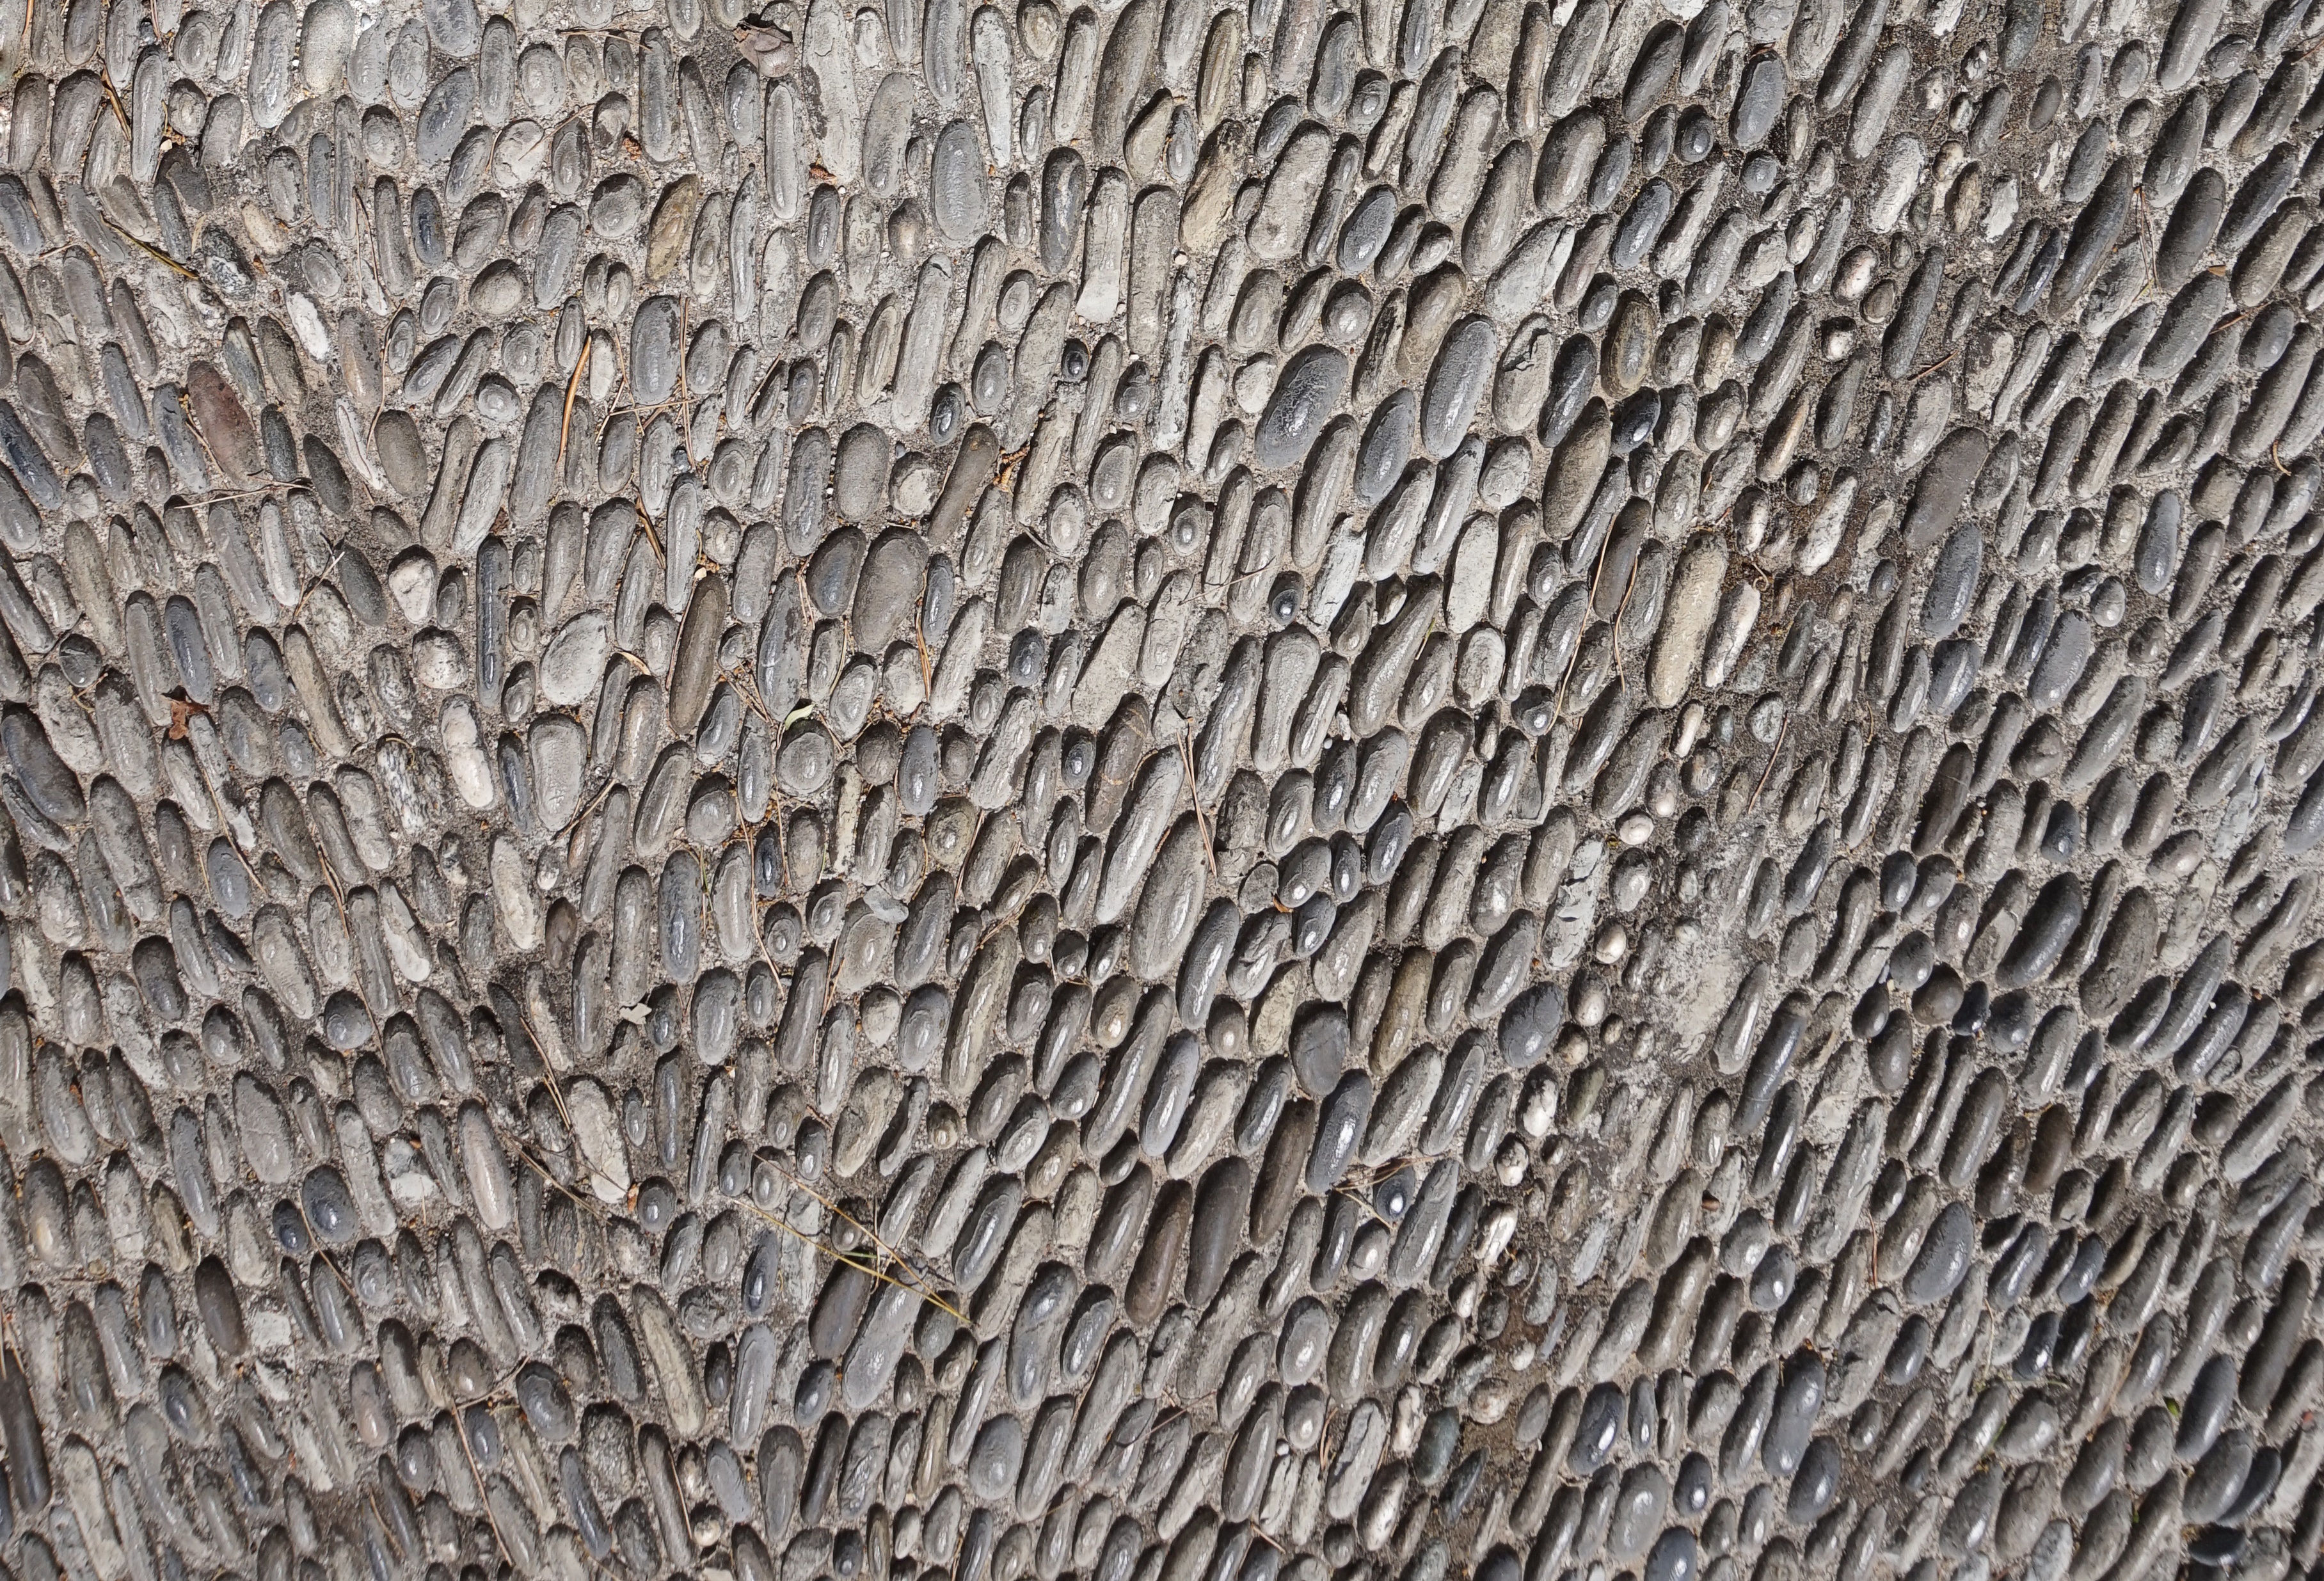
tree, rock, branch, structure, wood, ground, texture, leaf, trunk, wall, pattern, pebble, soil, stone wall, material, close up, grey, stones, background, pebbles, hell, backgrounds, about, joints, flooring, grass family